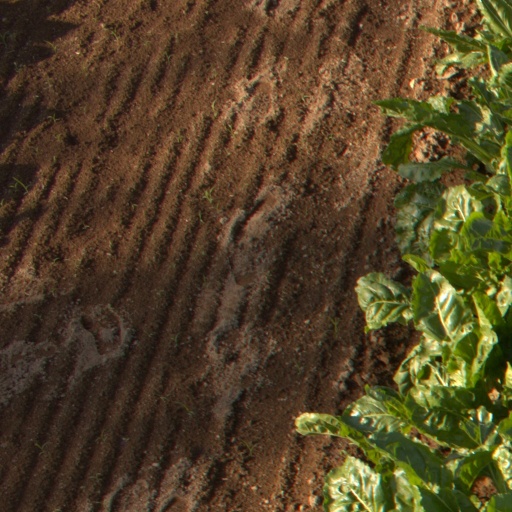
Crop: sugar beet